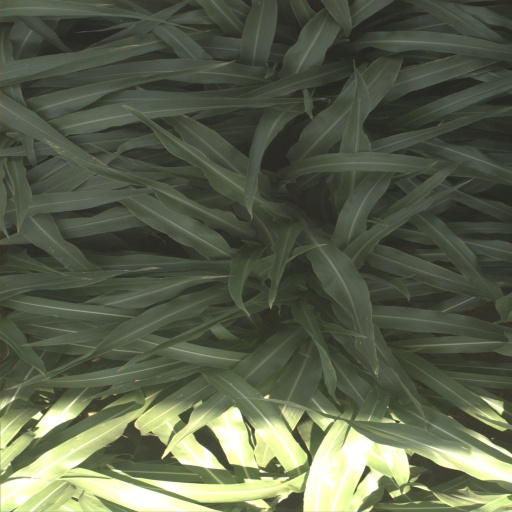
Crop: sorghum